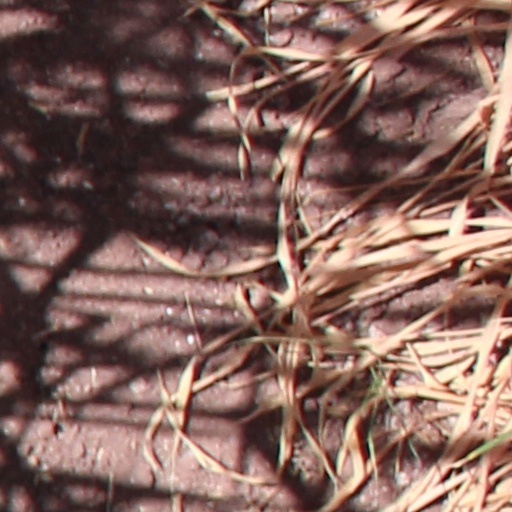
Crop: wheat